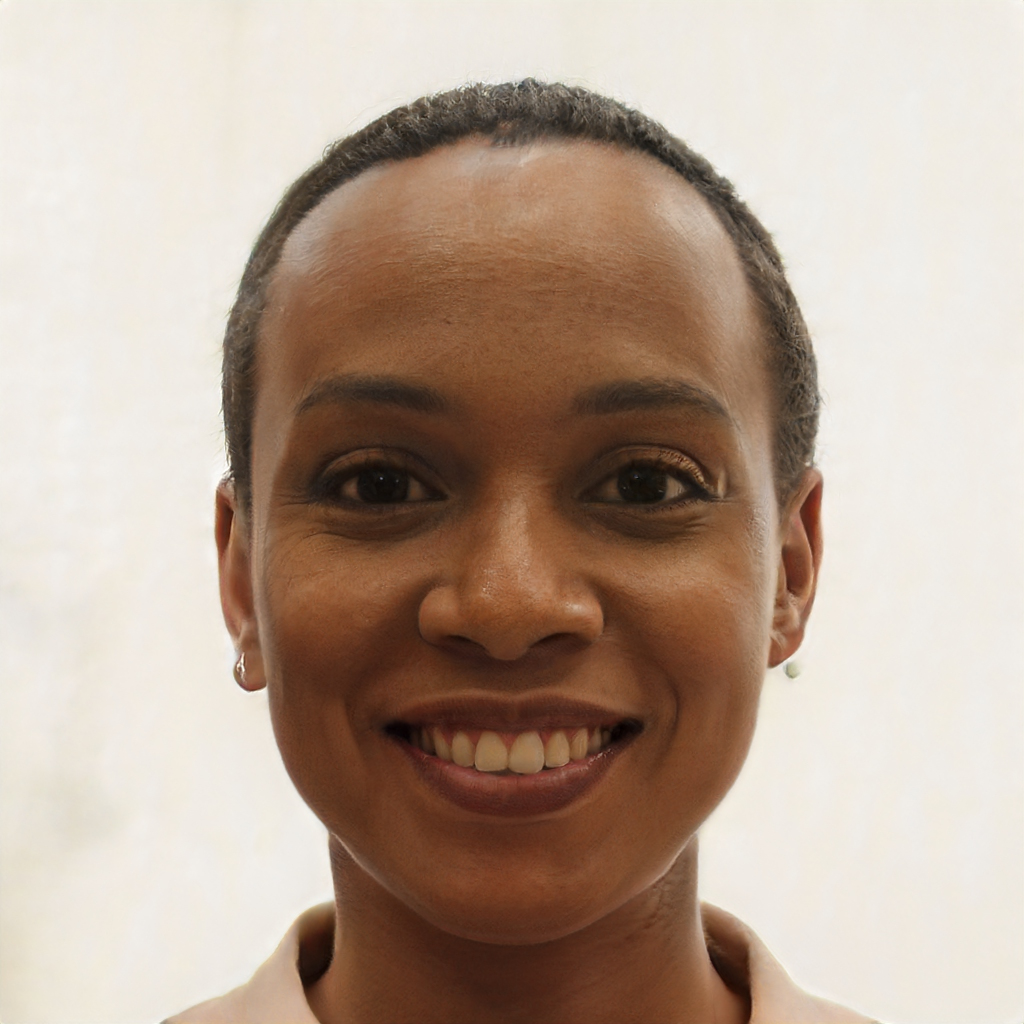
Gender: Female